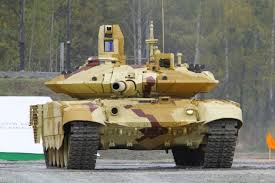
Label: T-72